Taavi Toom

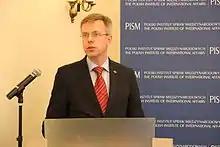
Taavi Toom

Taavi Toom (born 7 September 1970 in Tartu) is an Estonian diplomat.